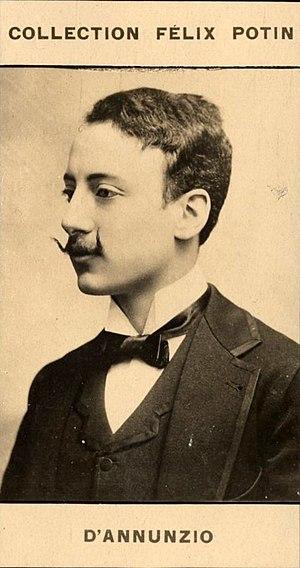
D'Annunzio
Les collections Félix Potin, réunies sous le titre Célébrités contemporaines, sont des séries d'images publicitaires offertes avec les tablettes de chocolat Félix Potin entre 1898 et 1922 constituant trois albums photographiques. Une quatrième série est publiée à partir de 1952.
Gabriele D'Annunzio ou d'Annunzio, prince de Montenevoso, est un écrivain italien, né à Pescara le 12 mars 1863 et mort à Gardone Riviera le 1ᵉʳ mars 1938.